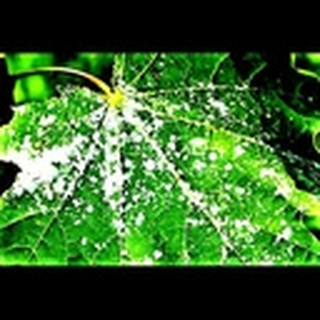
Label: cotton_powdery_mildew